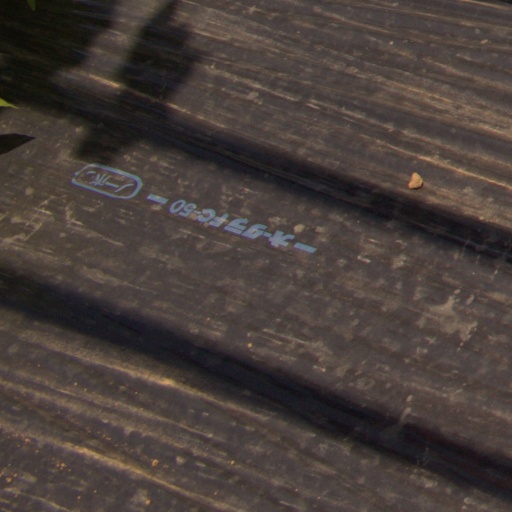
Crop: Jerusalem artichoke